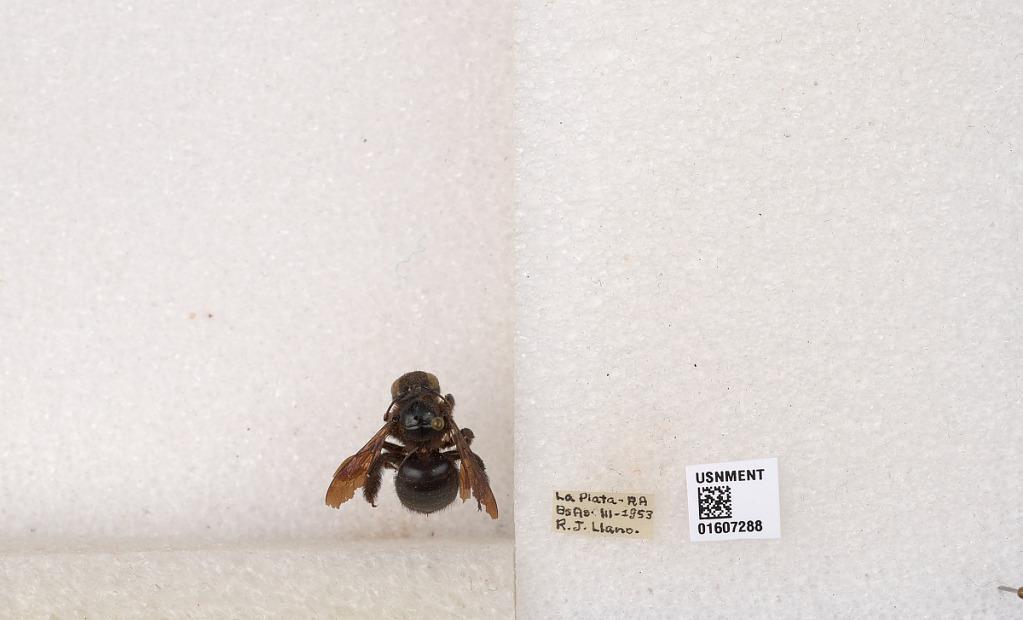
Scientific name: Xylocopa (Nanoxylocopa) ciliata Burmeister
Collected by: R. Llano
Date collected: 1953-3-1
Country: Argentina
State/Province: Buenos Aires
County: La Plata
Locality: La Plata
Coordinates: -34.9215, -57.9545